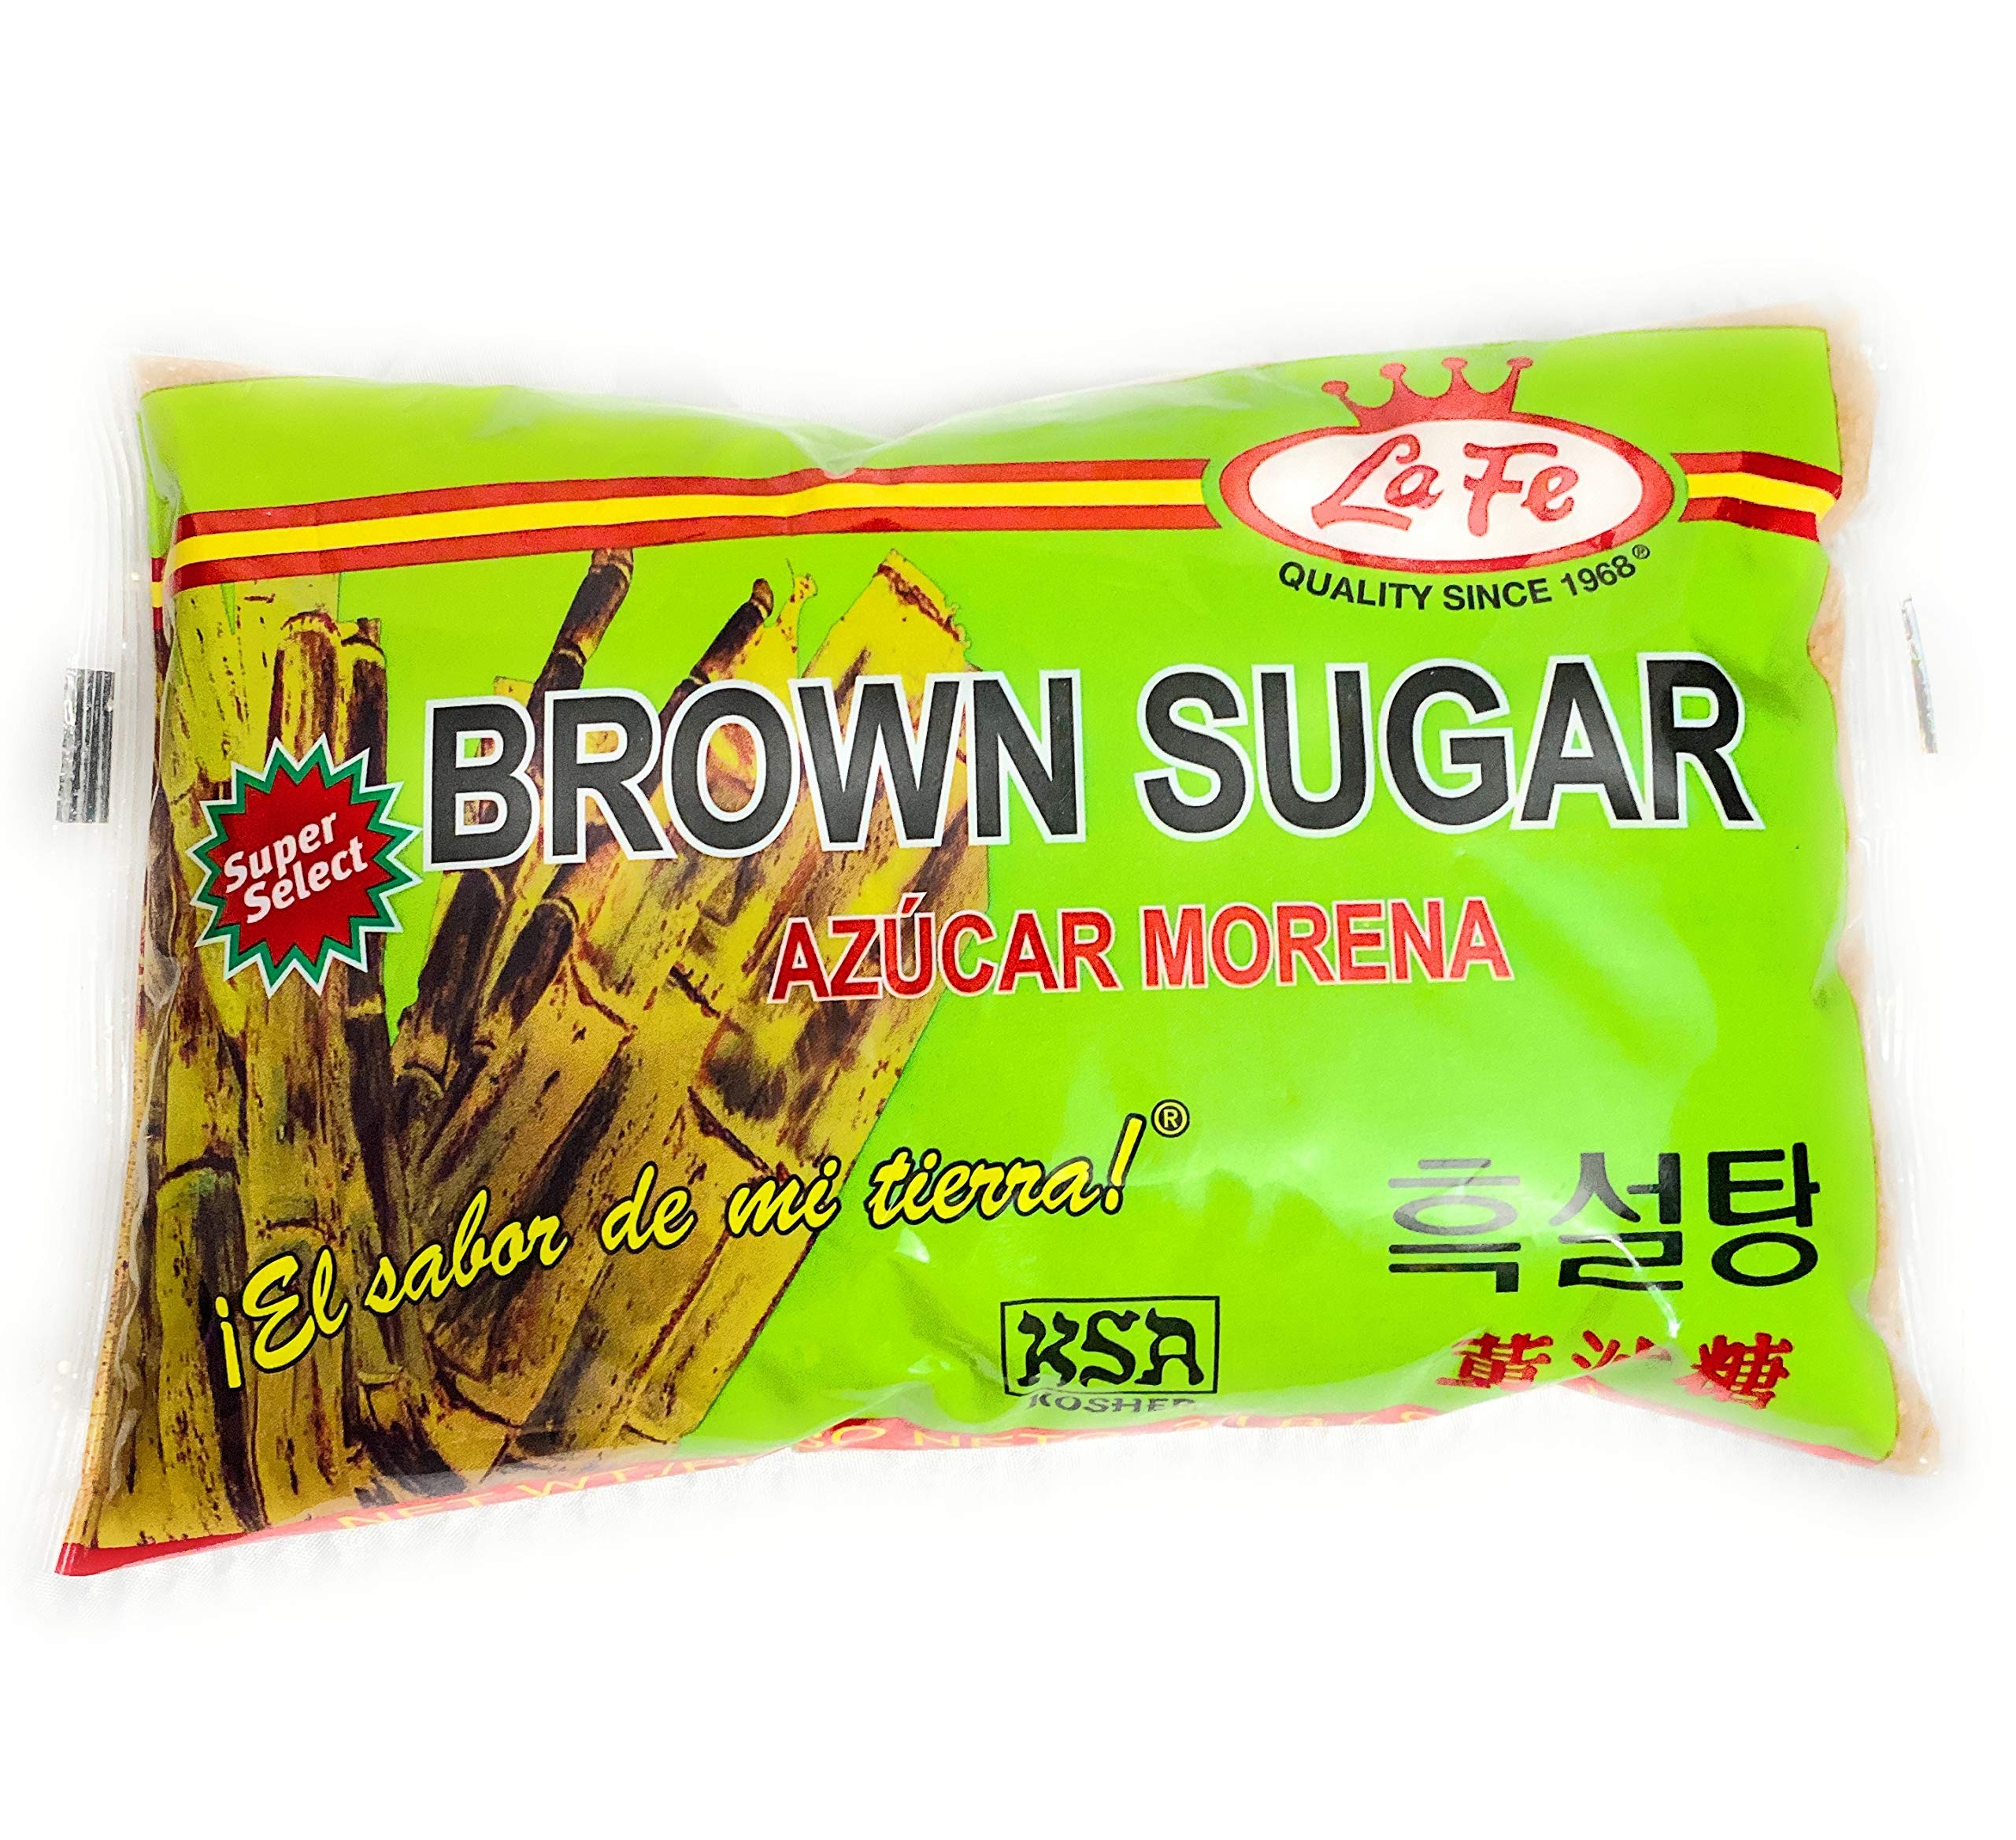
Item Name: Brown Sugar Azucar Moreno 2 Lb
Value: 1.0
Unit: Count

Price: 2.43